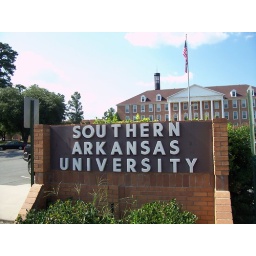
Sign, adminstration building and tower in the background...